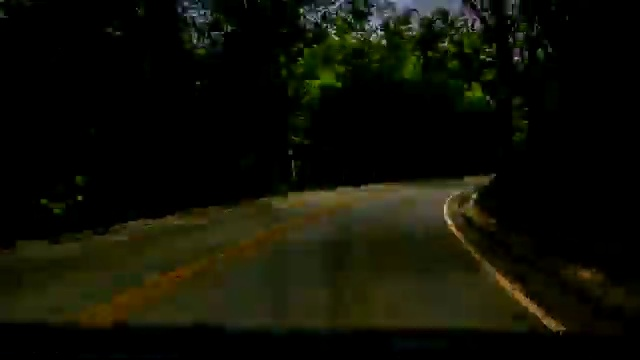
Fire: no
Smoke: no